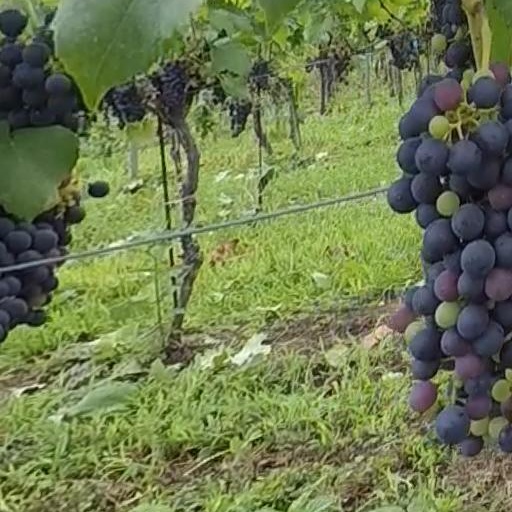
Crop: grape